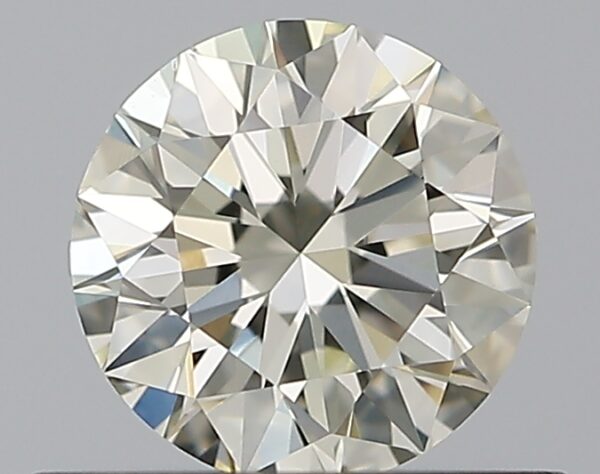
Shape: round
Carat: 0.5
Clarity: VS2
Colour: L
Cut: EX
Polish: VG
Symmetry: EX
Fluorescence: F
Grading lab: GIA
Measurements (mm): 5.09 x 5.11 x 3.14